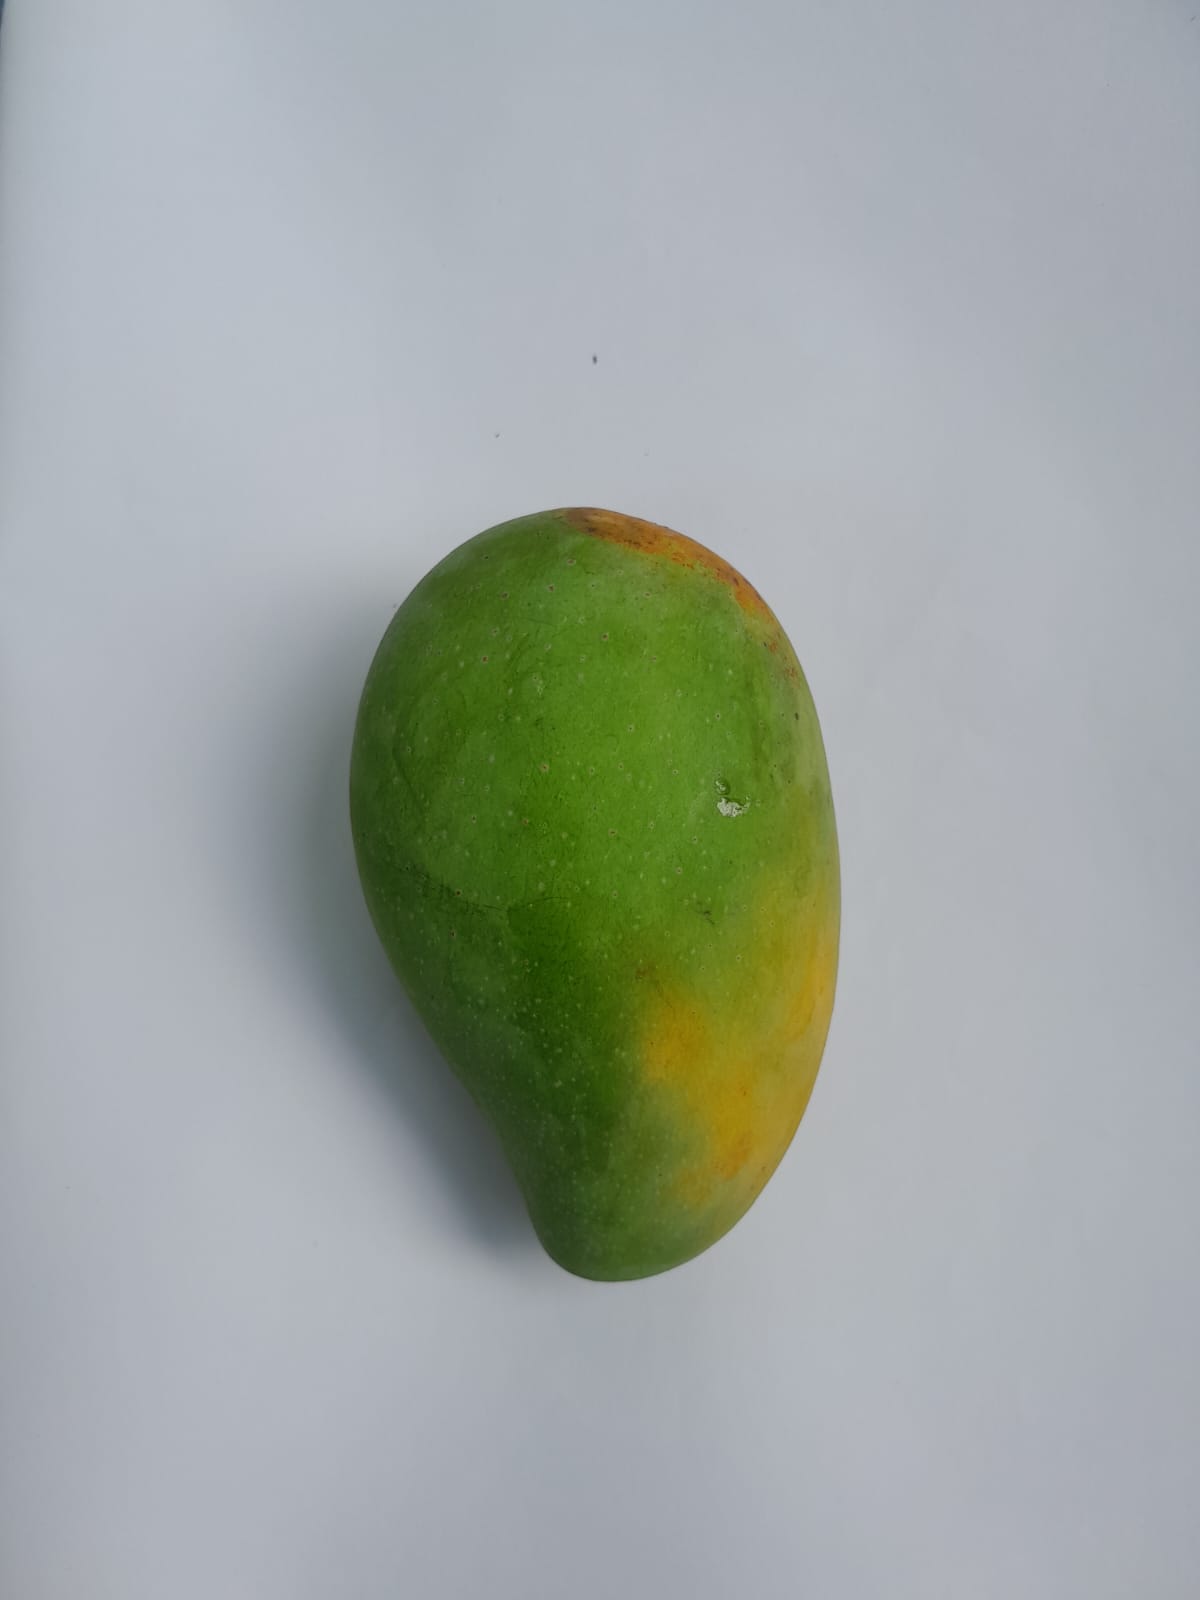
Mango variety: RaniBhog